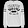
Label: Pullover